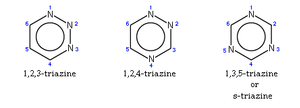
La 1,3,5-triazine est un composé chimique organique aromatique, constitué d'un hétérocycle à six atomes alternant trois atomes de carbone et trois d'azote. C'est l'un des trois isomères de la triazine. C'est un réactif en chimie organique, et possède de nombreux dérivés utilisés en pharmacie ou comme herbicides.
Une triazine est l'un des trois isomères du composé organique constitué d'un hétérocycle aromatique de six atomes, dont trois de carbone et trois d'azote. Chacune a donc pour formule C₃H₃N₃.